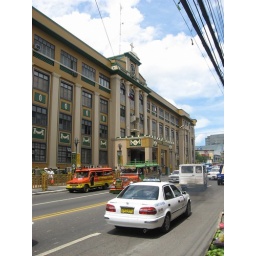
I snapped this shot of the university down the street from my pension house. Check out the colorful jeepneys in the foreground.